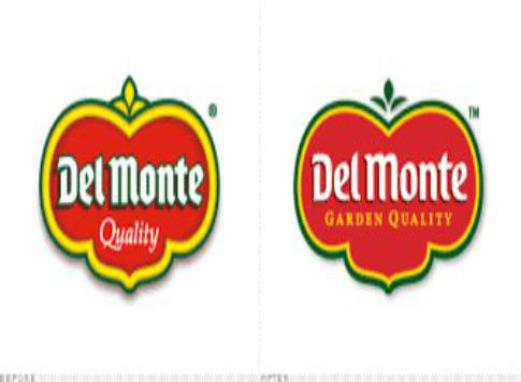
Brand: monte
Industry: Others